Conrad Hunte

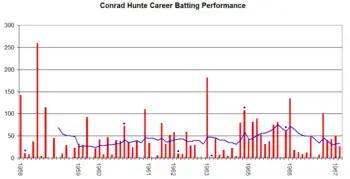
Conrad Hunte's career performance graph.

After the tour to England, the captain of the West Indies, Frank Worrell, retired. Hunte expected to be appointed captain in his place, and when Garfield Sobers was chosen instead, he was bitterly disappointed, and for six weeks considered resigning himself. But he chose to continue playing, and in the next series, against Australia in 1965, he scored 550 runs, although without a century: he scored six fifties in ten innings, with a highest score of 89 and an average of 61.11. This was the record for the highest series aggregate without a century until Mike Atherton scored 553 in a six-Test series against Australia in 1993.